Chick Farr

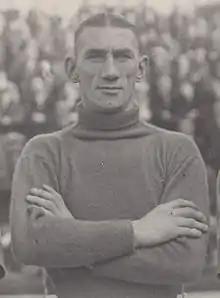
Portrait of Chick Farr

Thomas Francis "Chick" Farr (19 February 1914 – 15 June 1980) was a British professional footballer who played as a goalkeeper for Blackburn Athletic and Bradford Park Avenue.